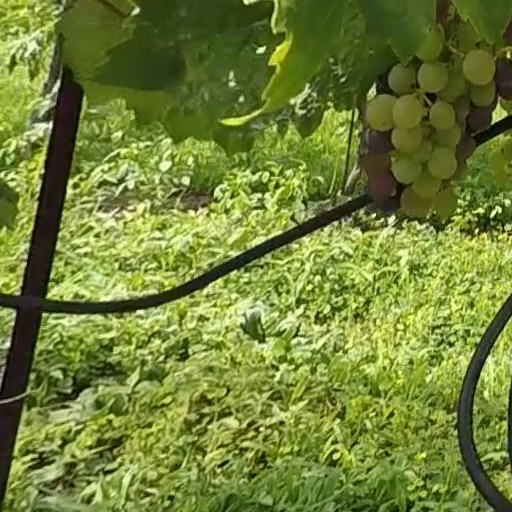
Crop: grape